Mark Tulin

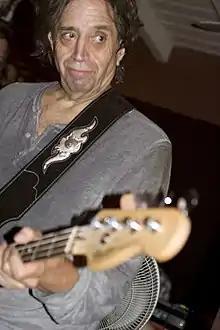
Tulin in 2009 performing with Spirits in the Sky

Mark Shalom Tulin (November 21, 1948 – February 26, 2011) was an American bass guitarist who played with the psychedelic rock band The Electric Prunes.